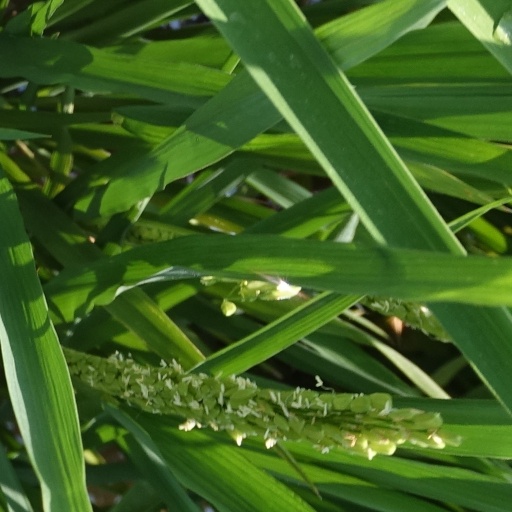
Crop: rice